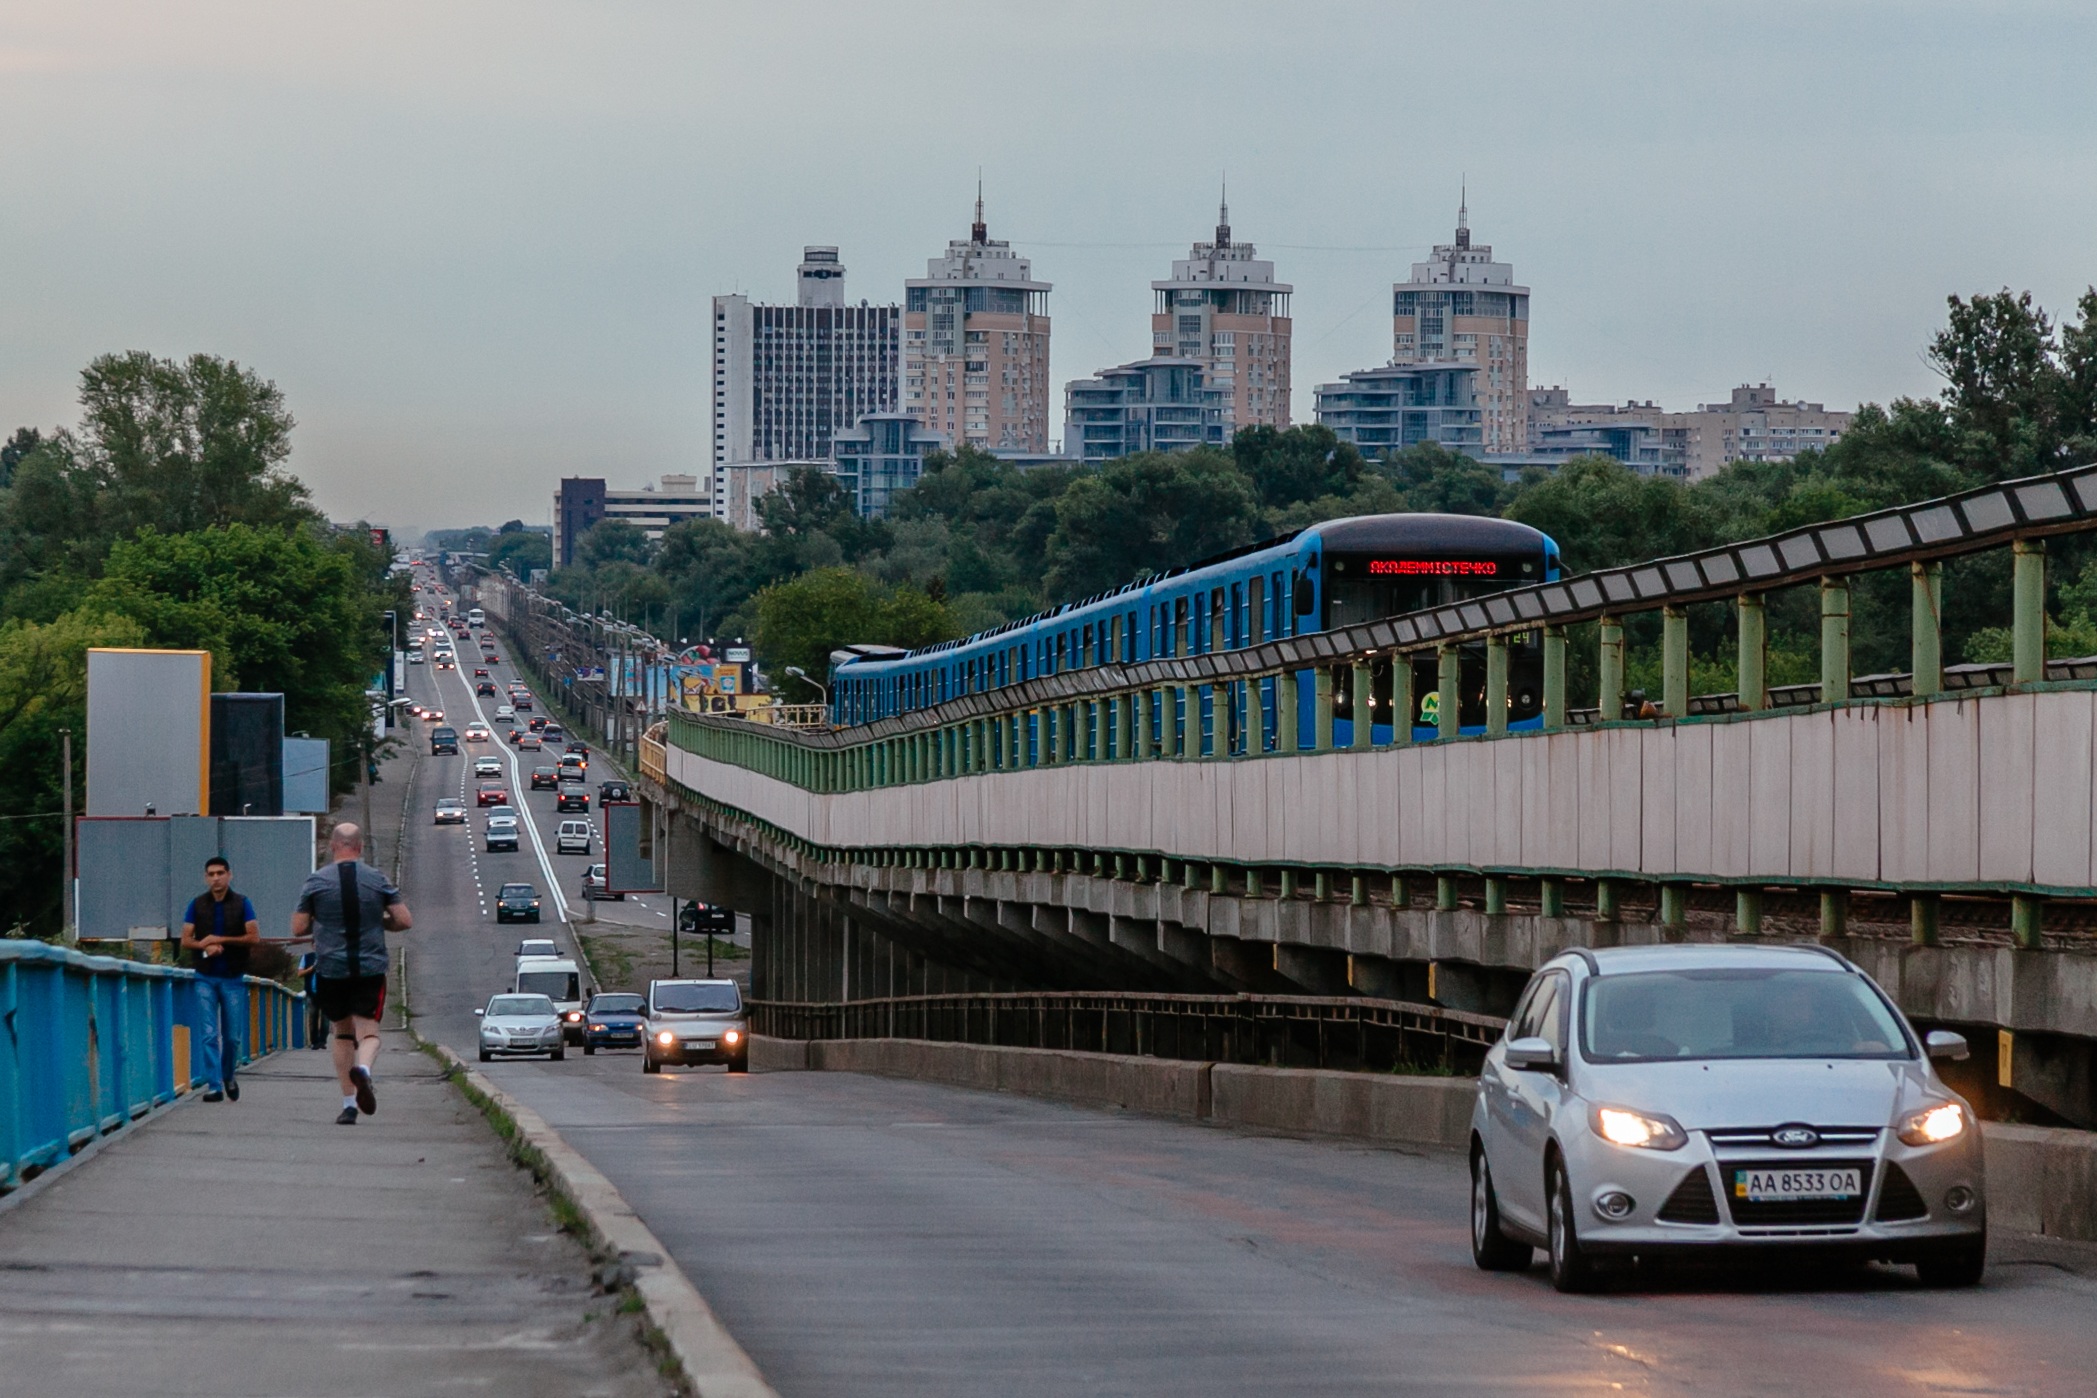
bridge, traffic, car, highway, city, train, cityscape, metro, transport, vehicle, public transport, ukraine, race track, kiev, luxury vehicle, controlled access highway